Federalist No. 3

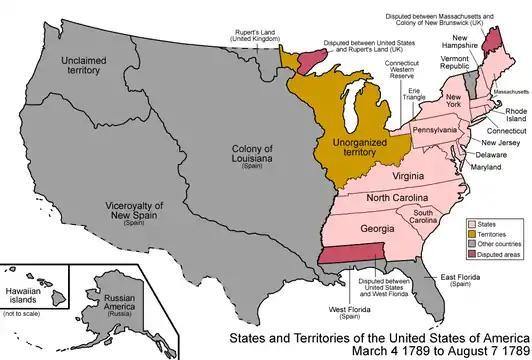
United States territory in 1789: the United States shared borders and disputed territory with the British Empire and the Spanish Empire.

Jay argued in "Federalist" No. 3 that limiting diplomatic powers to a national government with representatives from various states would prevent individual states from taking rash action based on their own involvement in a dispute. He invoked concepts relating to the motives of different governments and the opportunities that they have to act on them. Instead of challenging the judgement of foreign governments, Jay asked his readers to look inward and consider what foreign policy would express virtue. Jay believed that a national government would be better equipped in both cases, in that its motives would not be clouded by direct involvement, while it would have greater opportunity to resolve conflict due to its increased scope. Conversely, the motives of individual states risked war if they were given powers over diplomacy, and they lacked the opportunities to prevent it.